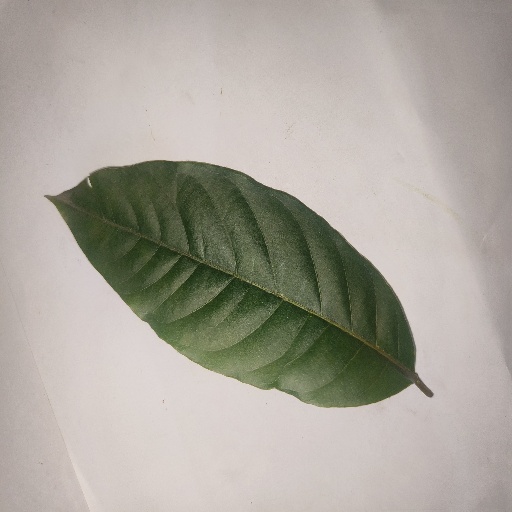
Species: HariTaki
Leaf condition: Healthy Leaf